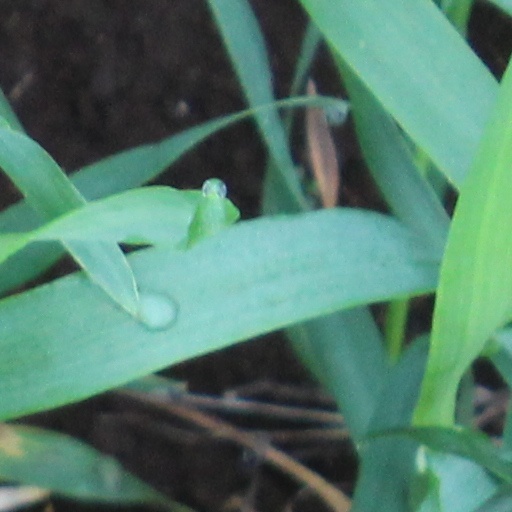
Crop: wheat